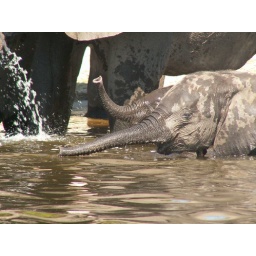
Baby elephants playing in Chobe river